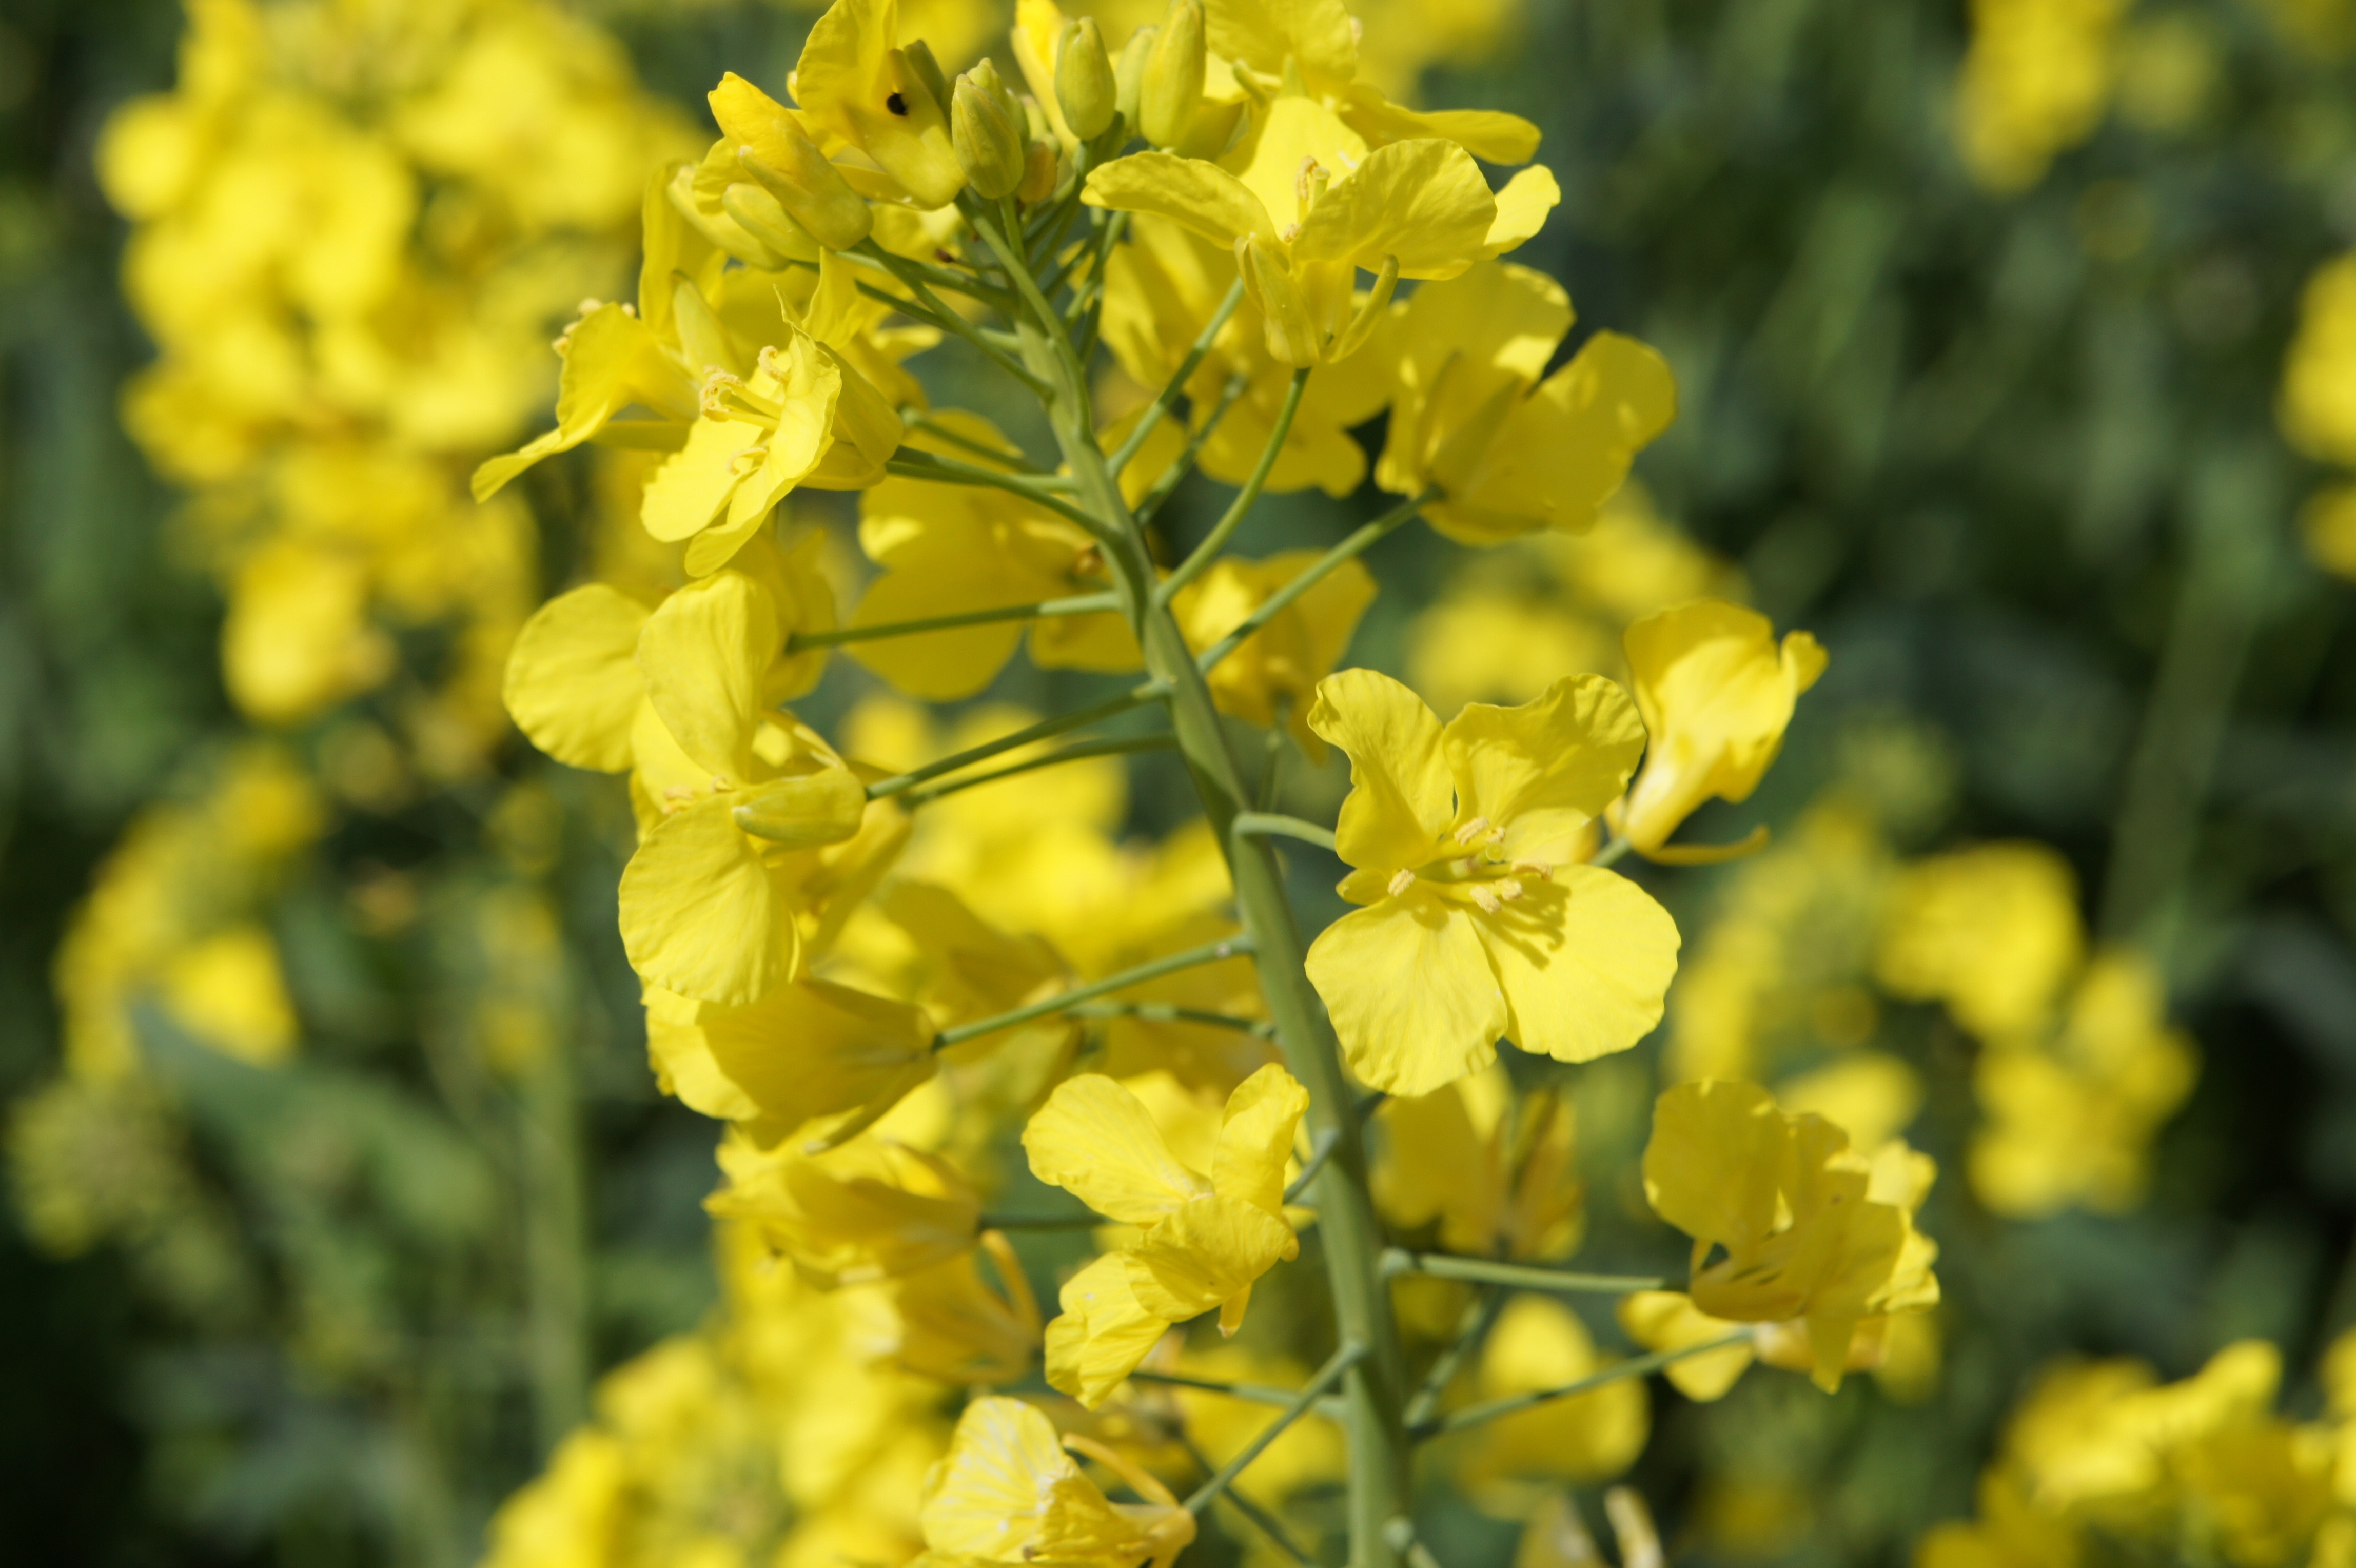
blossom, plant, flower, food, produce, vegetable, crop, yellow, flora, rapeseed, wildflower, shrub, rue, detail, canola, mustard, brassica, flowering plant, subshrub, verbascum, land plant, mustard plant, mustard and cabbage family, brassica rapa, agricultural crops